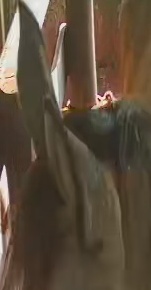
Face region: ears (position_of_ears)
Pain indicator: not_present